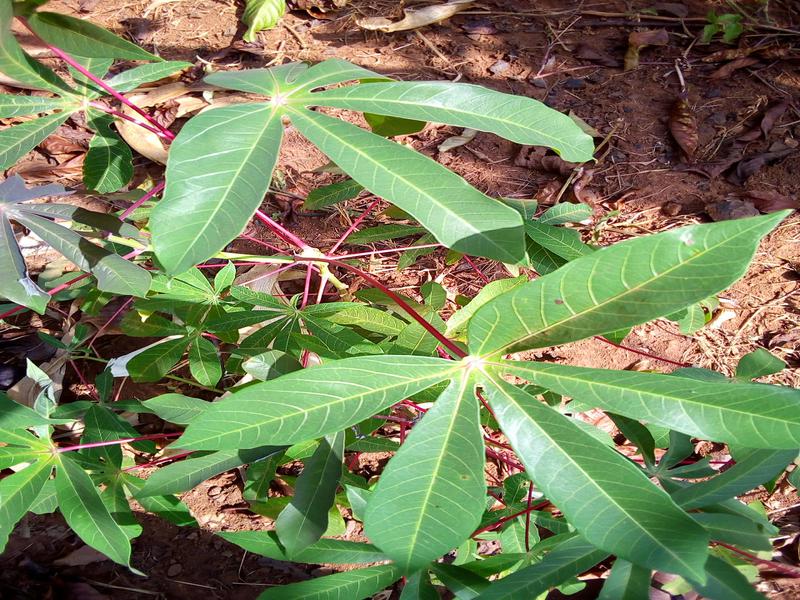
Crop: cassava
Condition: healthy